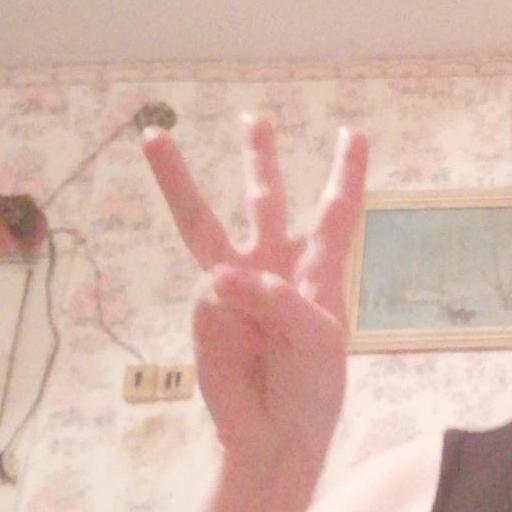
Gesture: three